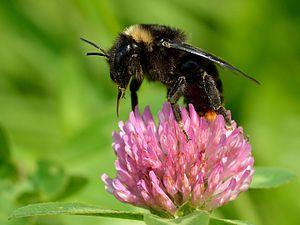
Psithyrus est un sous-genre de bourdons ectoparasites dit "coucous" du genre Bombus, qui parasitent d'autres espèces de bourdons. Jusqu'au milieu du XXᵉ siècle, ce taxon fut considéré comme un genre à part entière. Il.est aujourd'hui considéré soit comme un sous-genre, soit comme invalide.